Landon Donovan

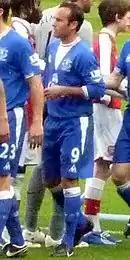
Donovan before his Everton debut against Arsenal

In November 2008, Donovan trained with Bayern Munich, before joining the German club on loan until the start of the 2009 MLS season in mid-March. During his stay with Bayern, Donovan had appearances in five friendly matches, in which he scored four goals, six league matches and one DFB-Pokal match. At the end of the loan period, Bayern declined to extend his loan.